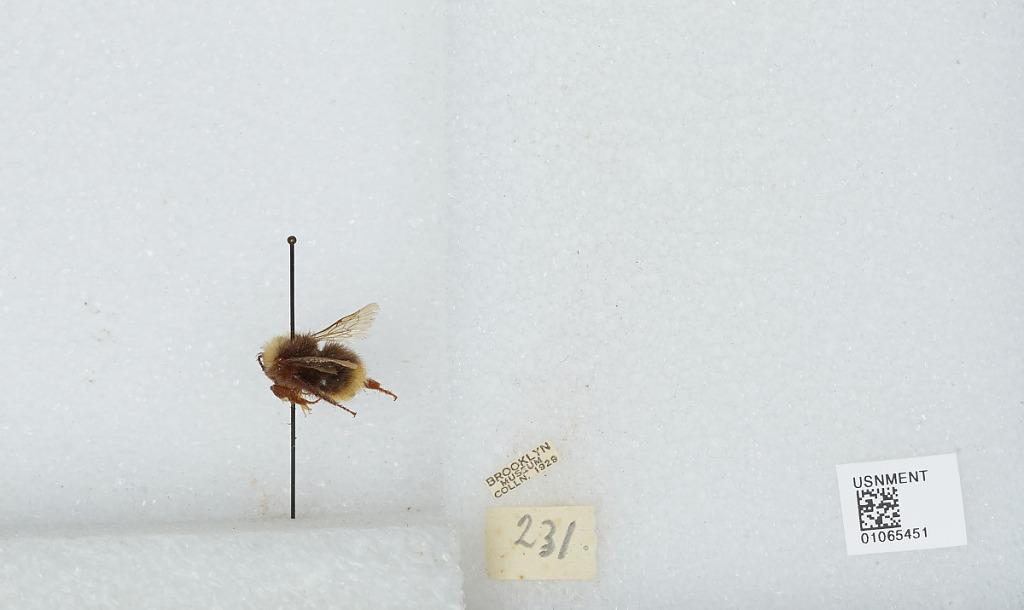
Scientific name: Bombus sp.